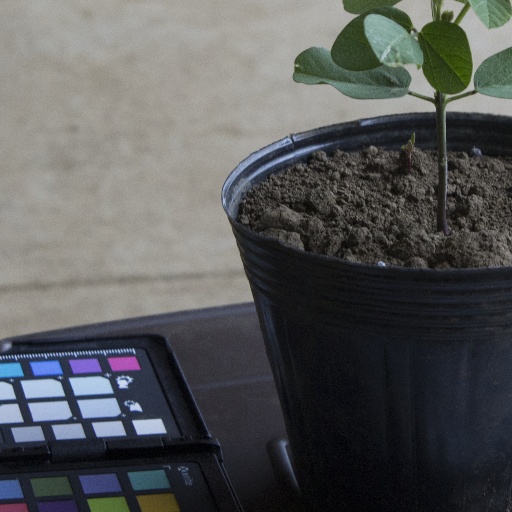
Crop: soybean